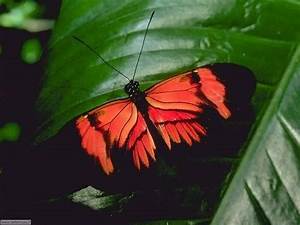
Label: farfalla